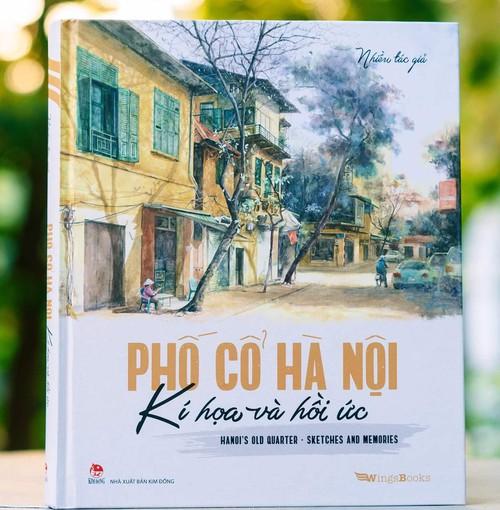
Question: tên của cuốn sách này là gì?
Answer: phố cổ hà nội, kí họa và hồi ức